Athletics at the 2020 Summer Olympics – Men's 100 metres

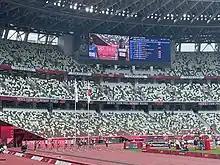
First preliminary heat

The men's 100 metres event at the 2020 Summer Olympics took place on 31 July and 1 August 2021 at the Olympic Stadium. 84 athletes were expected to compete; 27 nations used universality places to enter athletes in addition to the 56 qualifying through standard time or ranking (23 universality places were used in 2016). 78 athletes from 59 nations competed. Marcell Jacobs won the gold medal, establishing twice, semifinal and final, the new European record, as well as collecting Italy's first medal in the men's 100 metres. The United States extended its podium streak in the event to six Games with Fred Kerley's silver - after he placed only third at the U.S. trials. Canadian Andre De Grasse won his second consecutive bronze medal in the 100 metres, while running a personal best. With Usain Bolt retired, Jamaica's three Games gold medal streak ended.